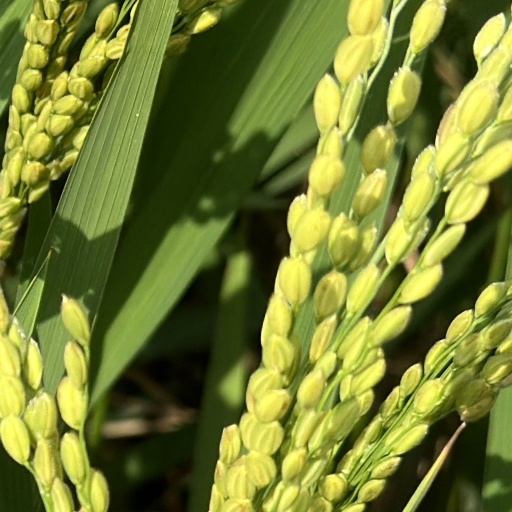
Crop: rice